Ballasalla railway station

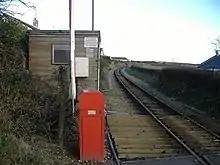
Ballahick Crossing which is about half a mile above the station.

Above the railway station to the west are the crossings serving Ballahick and Ballawoods farms; these were until 2001 staffed by seasonal gatekeepers but the installation of automatic barriers saw this practice discontinued. The office development that adjoins the station was once the extensive goods yard. This was sold off to create developments in 1985, when the original station building dating from 1874 was demolished. A row of local authority housing appears to the south-west of the railway station next to the level crossing keeper's hut; beyond this is the Silverburn Estate, a housing development dating from the late 1960s and early 1970s. Beyond this are the village pub (the Whitestone), a few shops, post office, primary school and a nursing home. In the village are the offices of the local authority, Malew Parish Commissioners. An industrial estate on the site of the nearby Balthane Farm is home to a number of local businesses and also provides access to the runways and a footpath to the beach. The name of the village is from the Manx language "Balley Sallagh", "Place of Willow", and there are many willow trees in the surrounding area.